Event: Nepal Earthquake
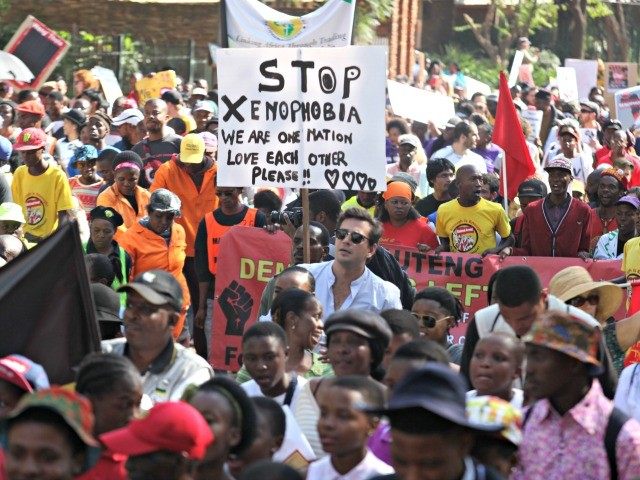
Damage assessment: no_damage